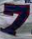
Number: 7